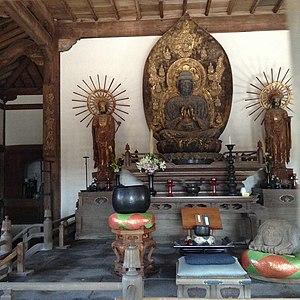
Kaidan-in est un temple bouddhiste rinzai situé dans la ville de Dazaifu, préfecture de Fukuoka, au Japon, fondé par Ganjin en 761.